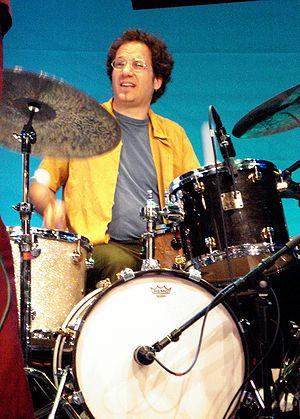
Scott Amendola est un batteur de Jazz américain de la baie de San Francisco.